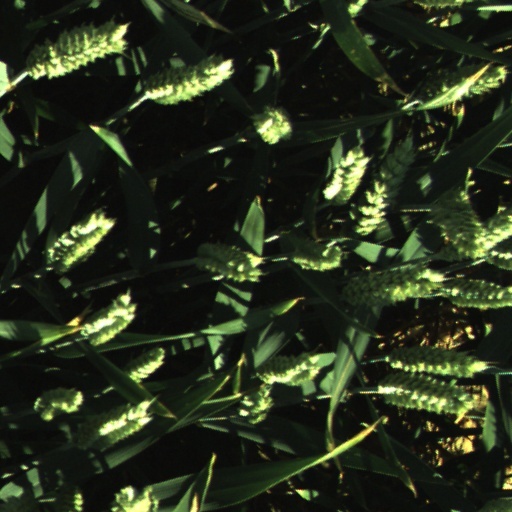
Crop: wheat